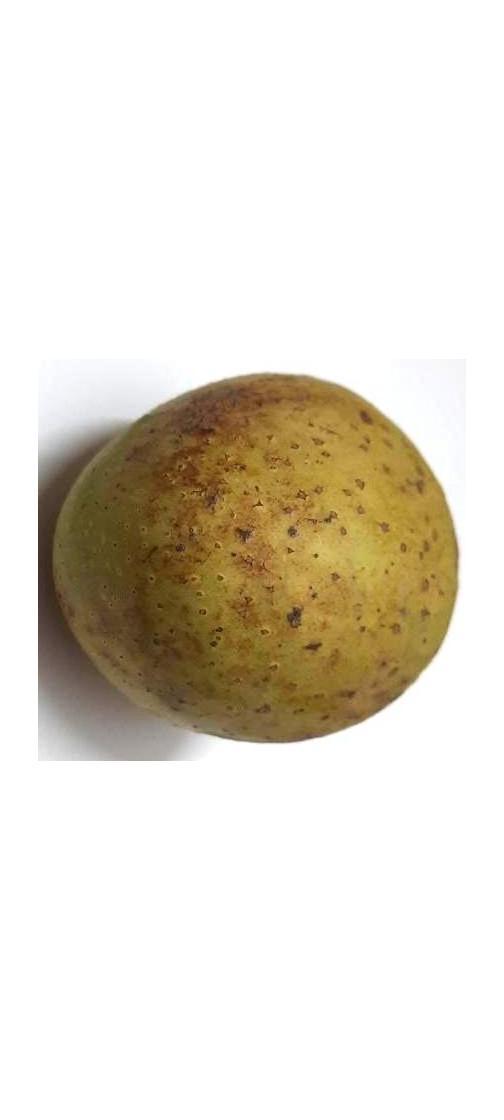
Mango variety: Gourmoti